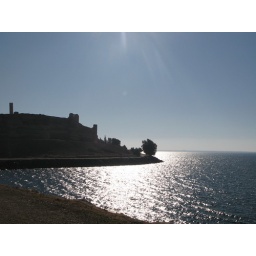
Jaabar castle, once high up on a hill overlooking the Euphrates, now an island in the middle of a dammed lake